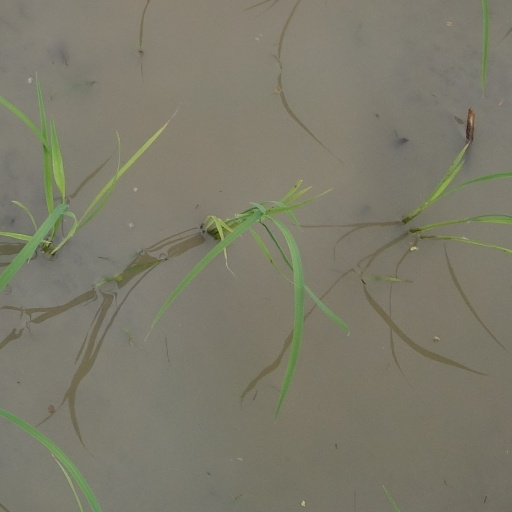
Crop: rice